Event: Nepal Earthquake
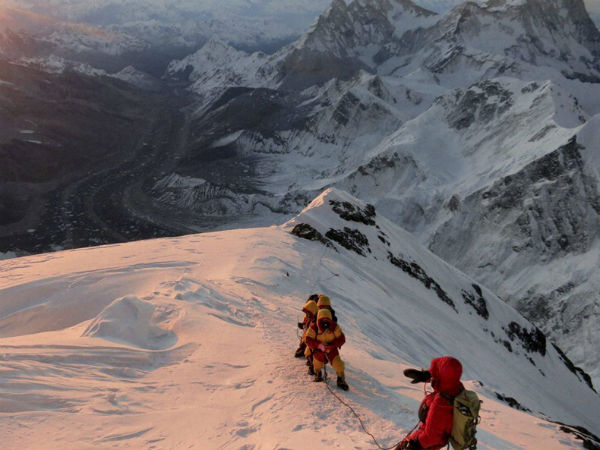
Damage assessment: no_damage